Francis Mackenzie, 1st Baron Seaforth

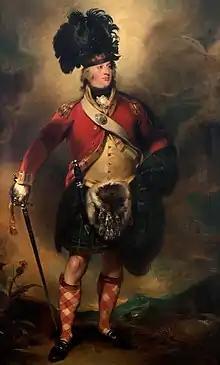
Lord Seaforth by Sir Thomas Lawrence

Lieutenant-General Francis Humberston Mackenzie, 1st Baron Seaforth, (9 June 1754 – 11 January 1815) was a British politician, soldier, and botanist. He was Chief of the Highland Clan Mackenzie, as which he raised the renowned 78th (Highlanders) Regiment of Foot.